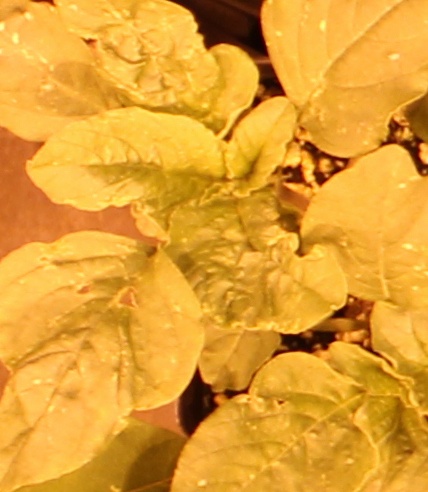
Label: Redroot Pigweed